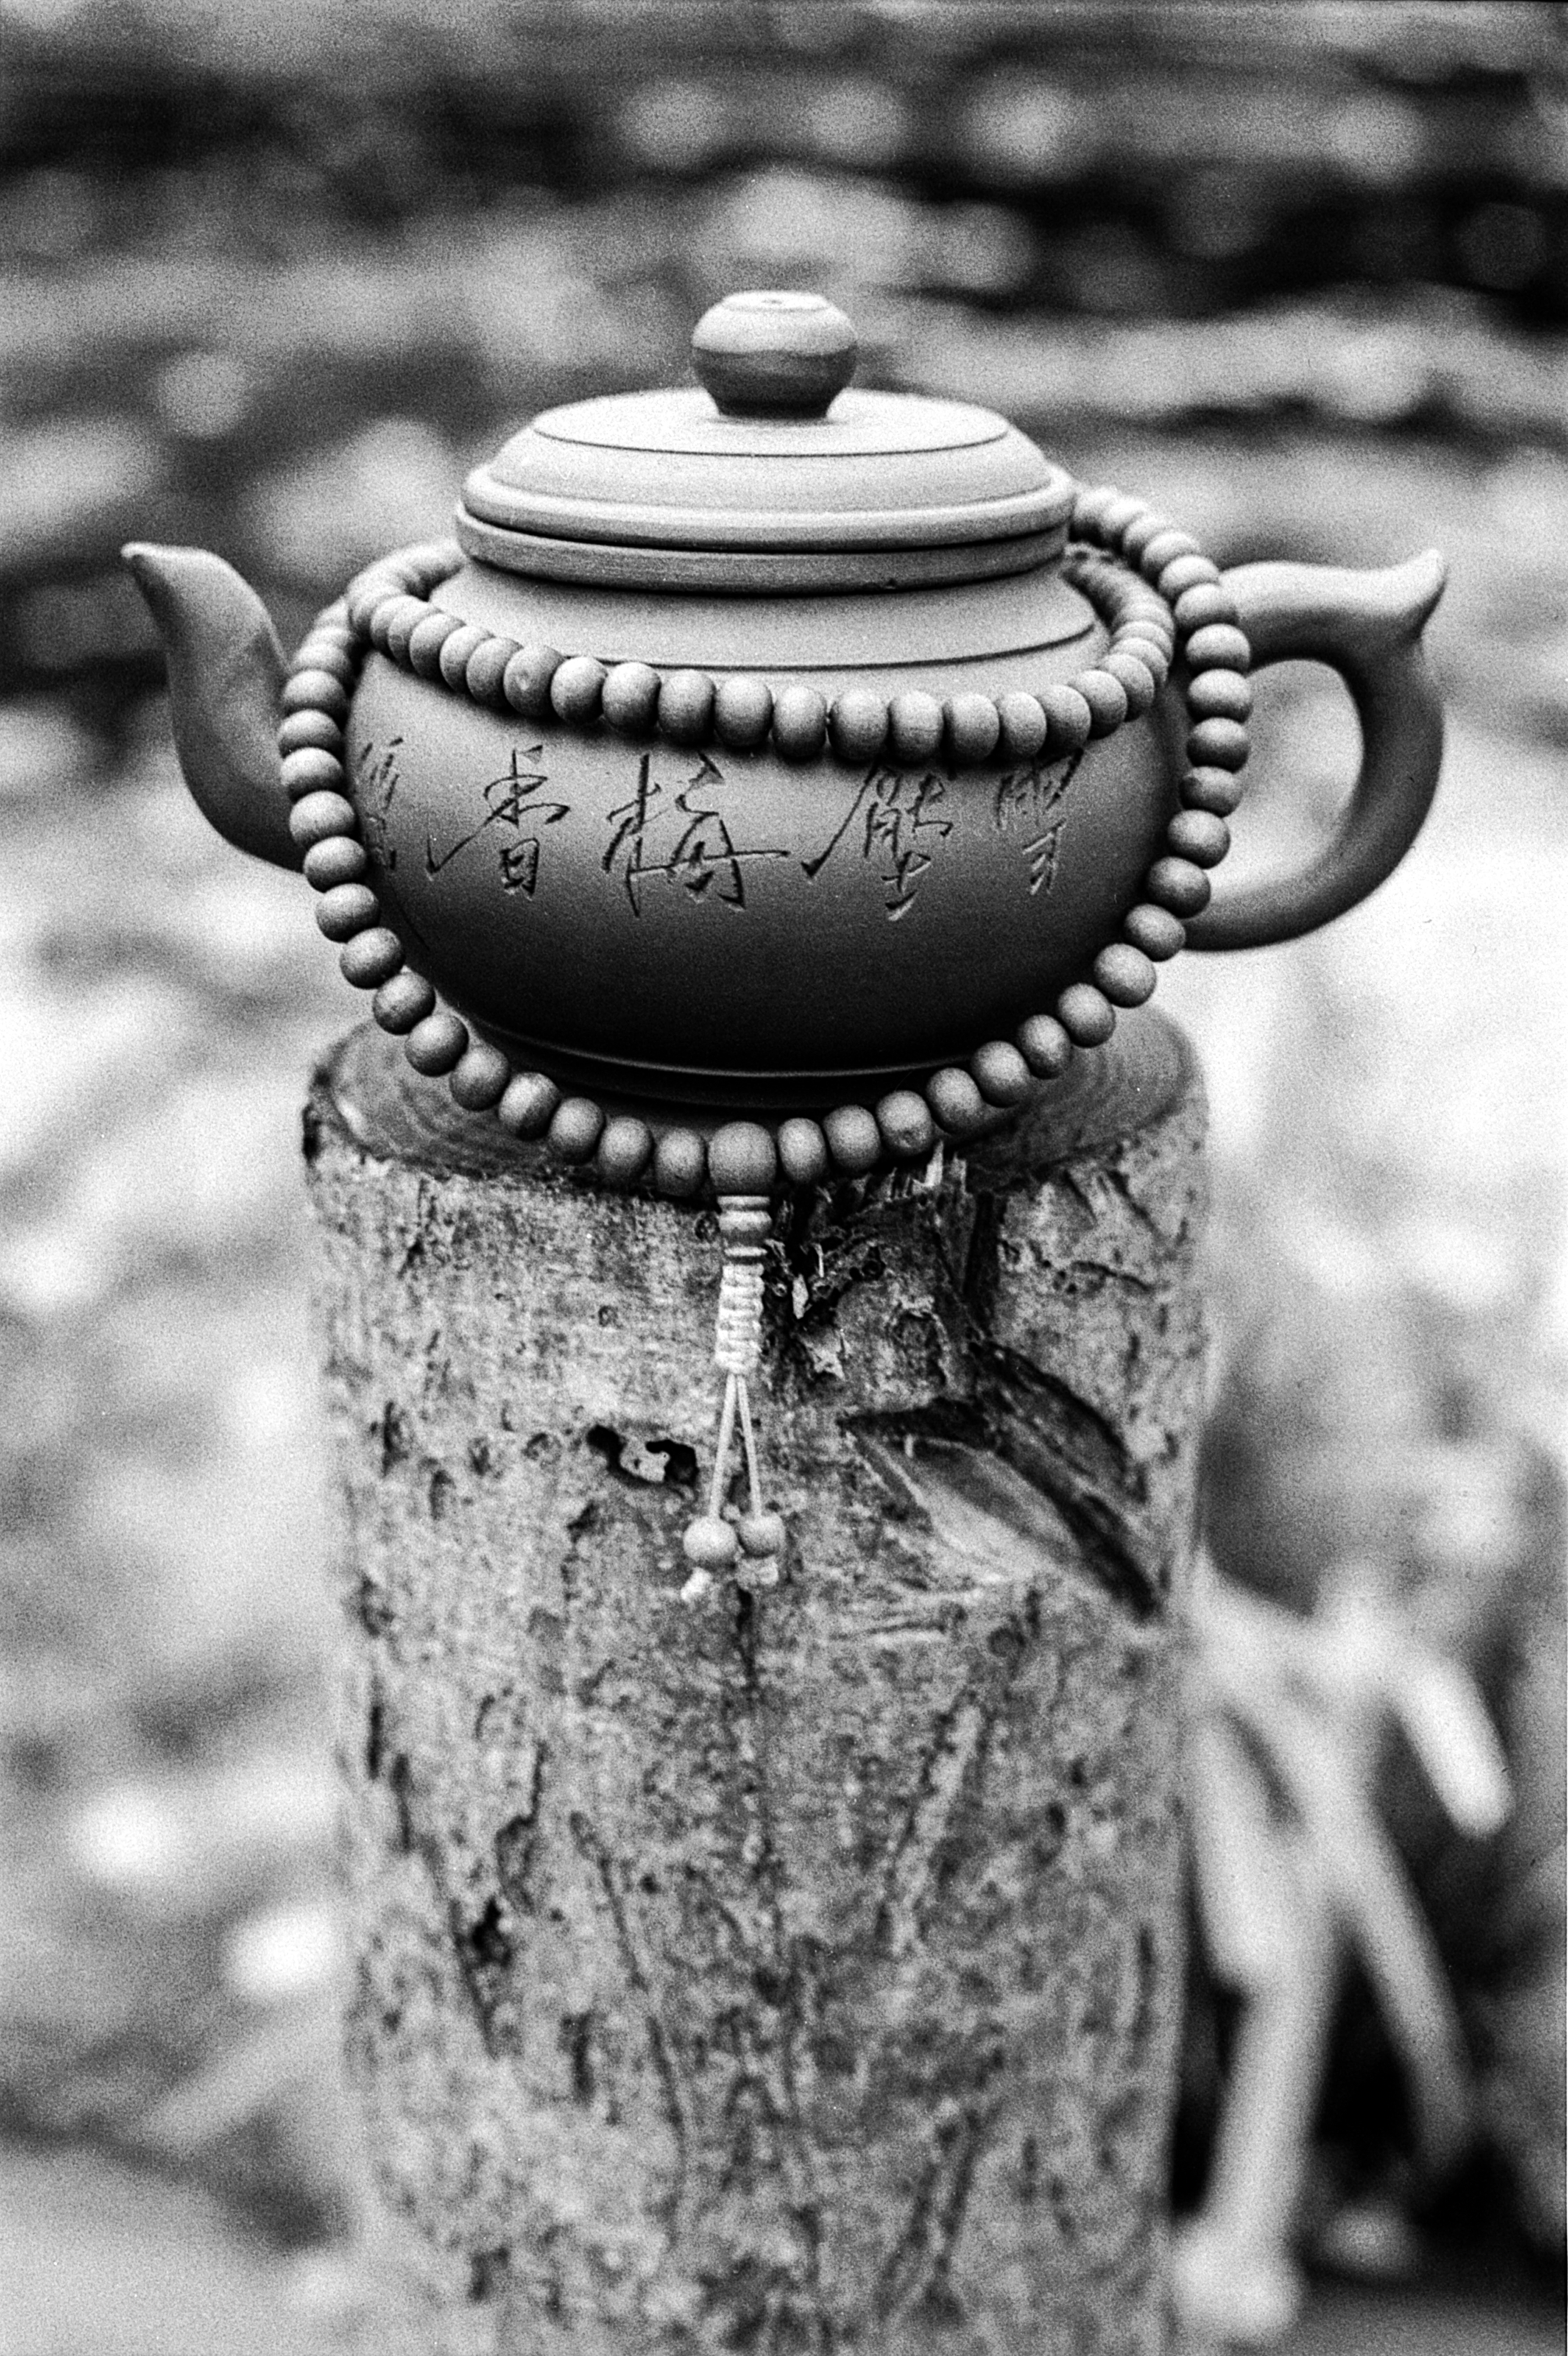
black and white, white, photography, trunk, teapot, film, black, monochrome, pan, close up, bw, blackandwhite, temple, photograph, 400, ilford, minolta, x700, mala, macro photography, prayingbeads, monochrome photography